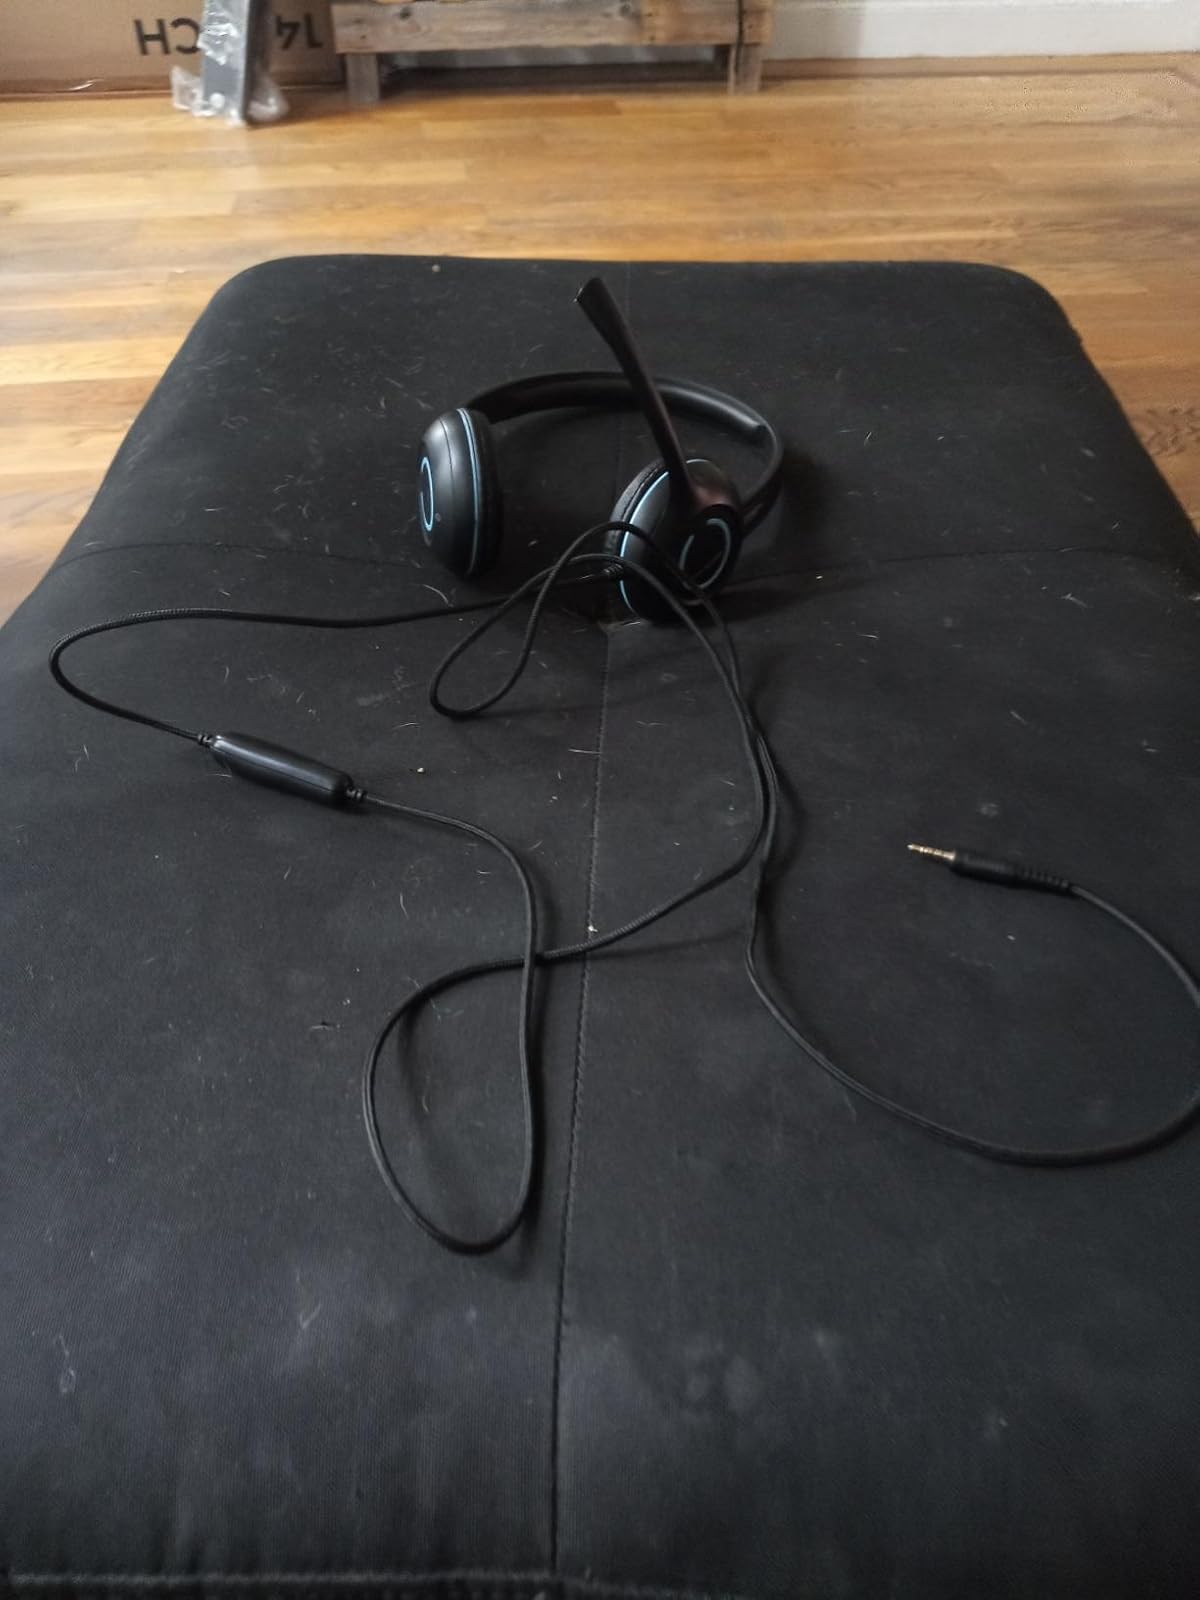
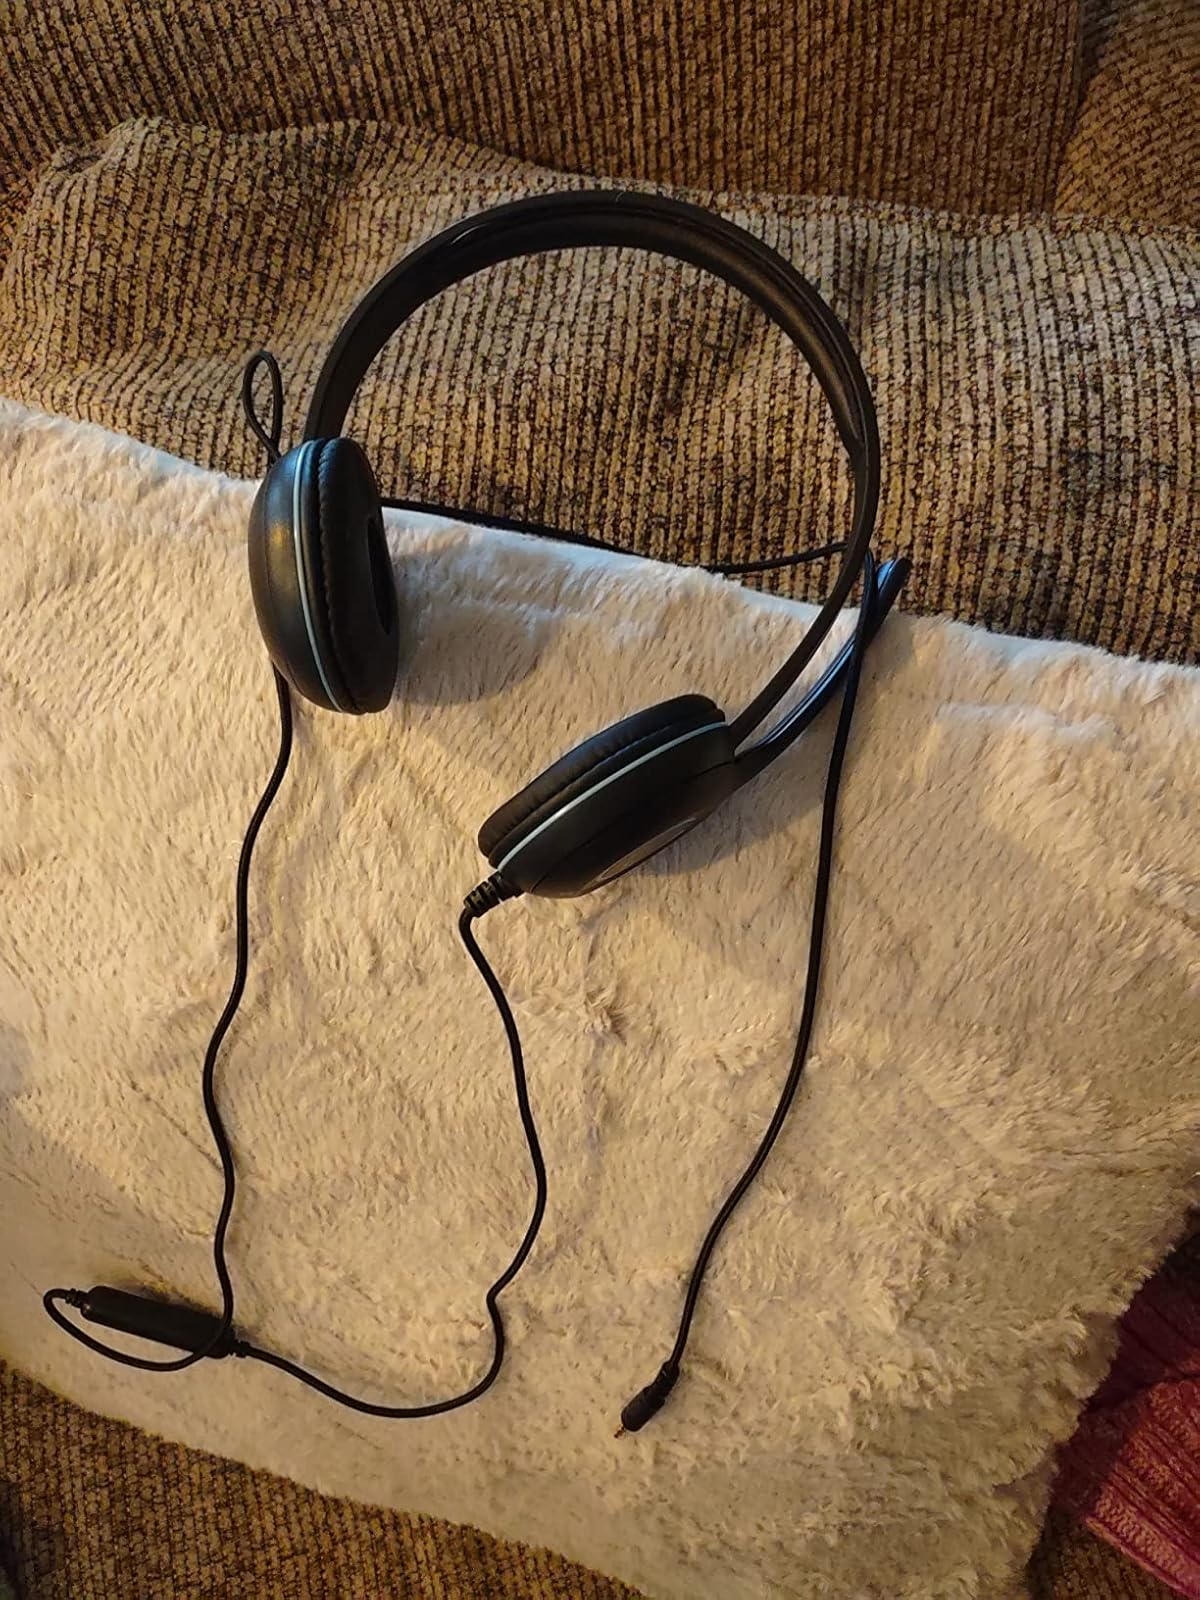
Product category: headphones
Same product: yes